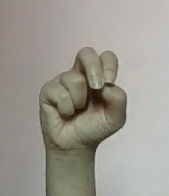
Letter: gaaf